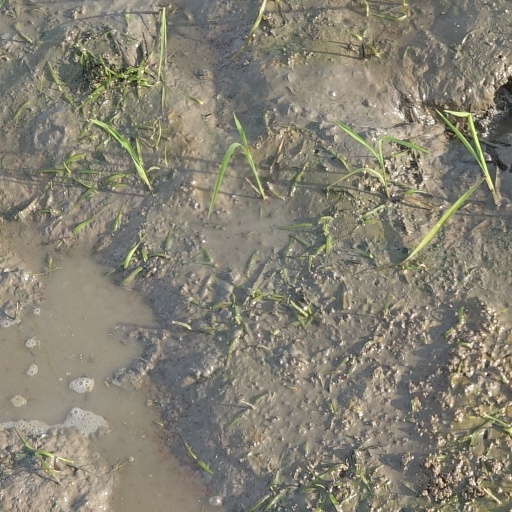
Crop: rice